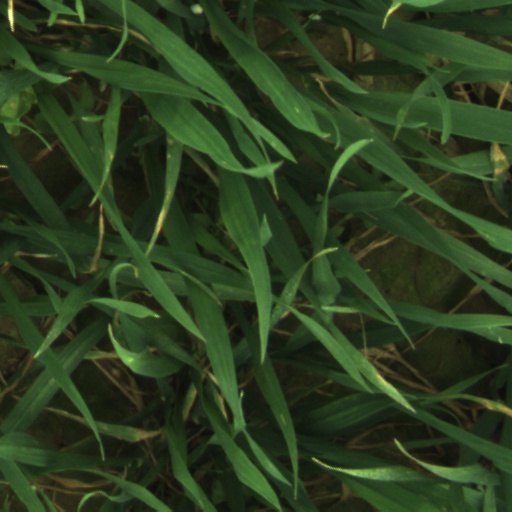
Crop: wheat